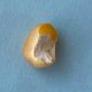
Maize quality: Bad